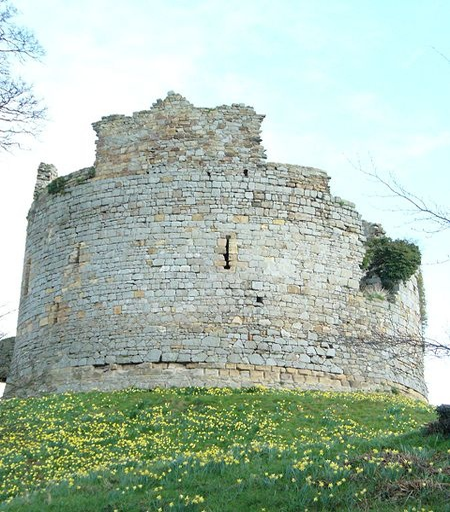
house is a medieval castle .